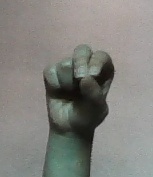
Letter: gaaf